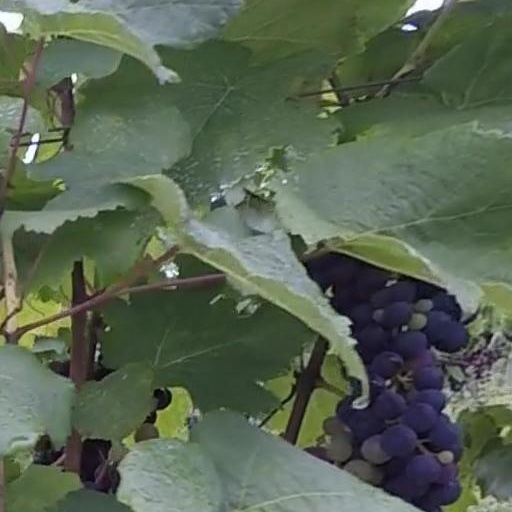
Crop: grape